Sauropod neck posture

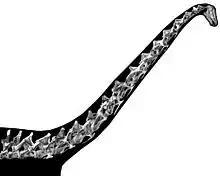
"Diplodocus" restored with an upright posture, based on comparison with living animals, from Taylor "et al.", 2009

Sauropod neck posture is a subject occasionally debated among scientists, with some favoring postures closer to horizontal whilst others a more upright posture. Research has looked at various avenues of evidence and analysis including: attempting to reconstruct the neutral posture of their necks and estimating range of motion by studying the bones; attempting to reconstruct sauropod metabolism and the energy requirements of sustaining incredibly long necks in various postures; and comparing sauropod neck anatomy to those of living animals.